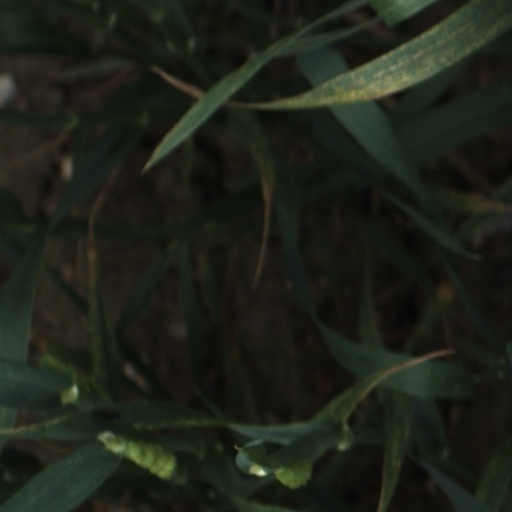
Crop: wheat